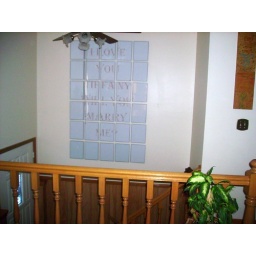
In 30 frames on the wall in our house